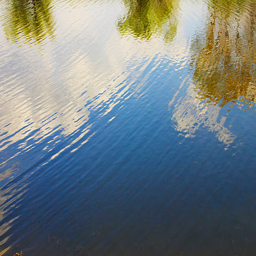
reflection in the water of trees